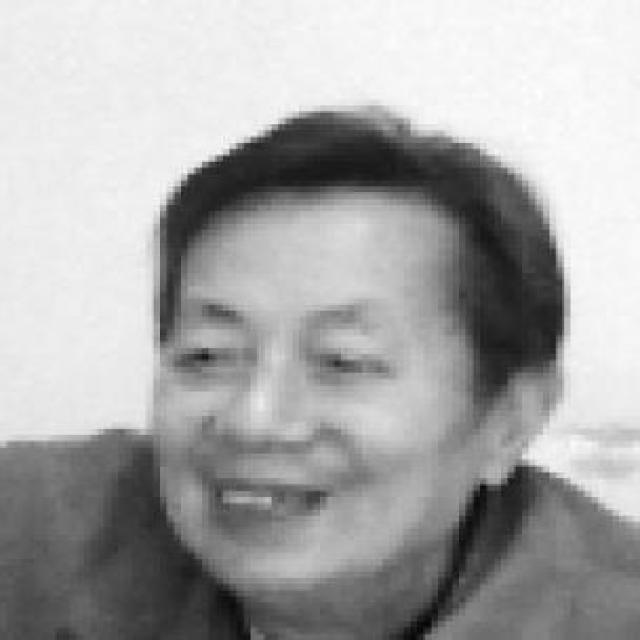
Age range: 45-64